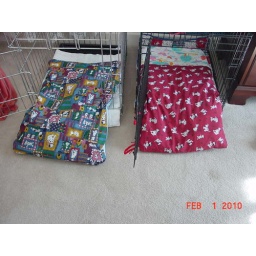
The new beds in dog crates.